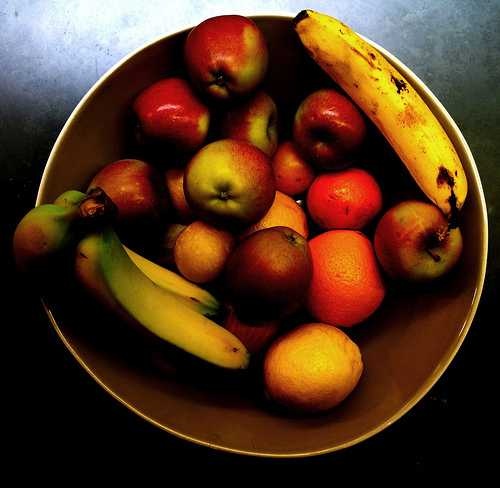
Label: Banana